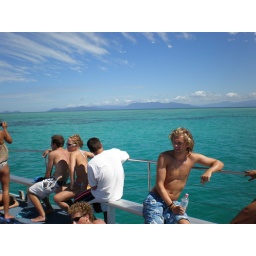
I love the teal water against the blue sky.